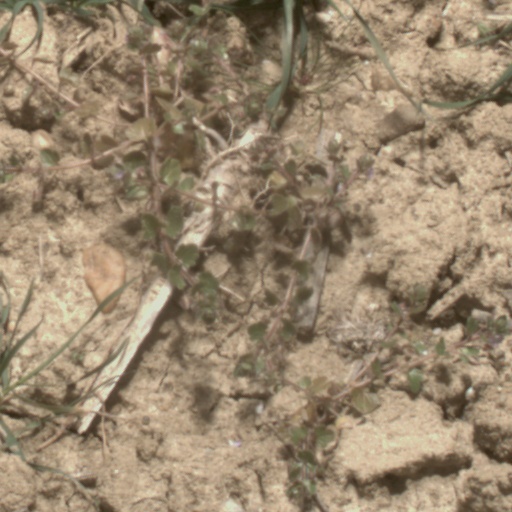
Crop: wheat